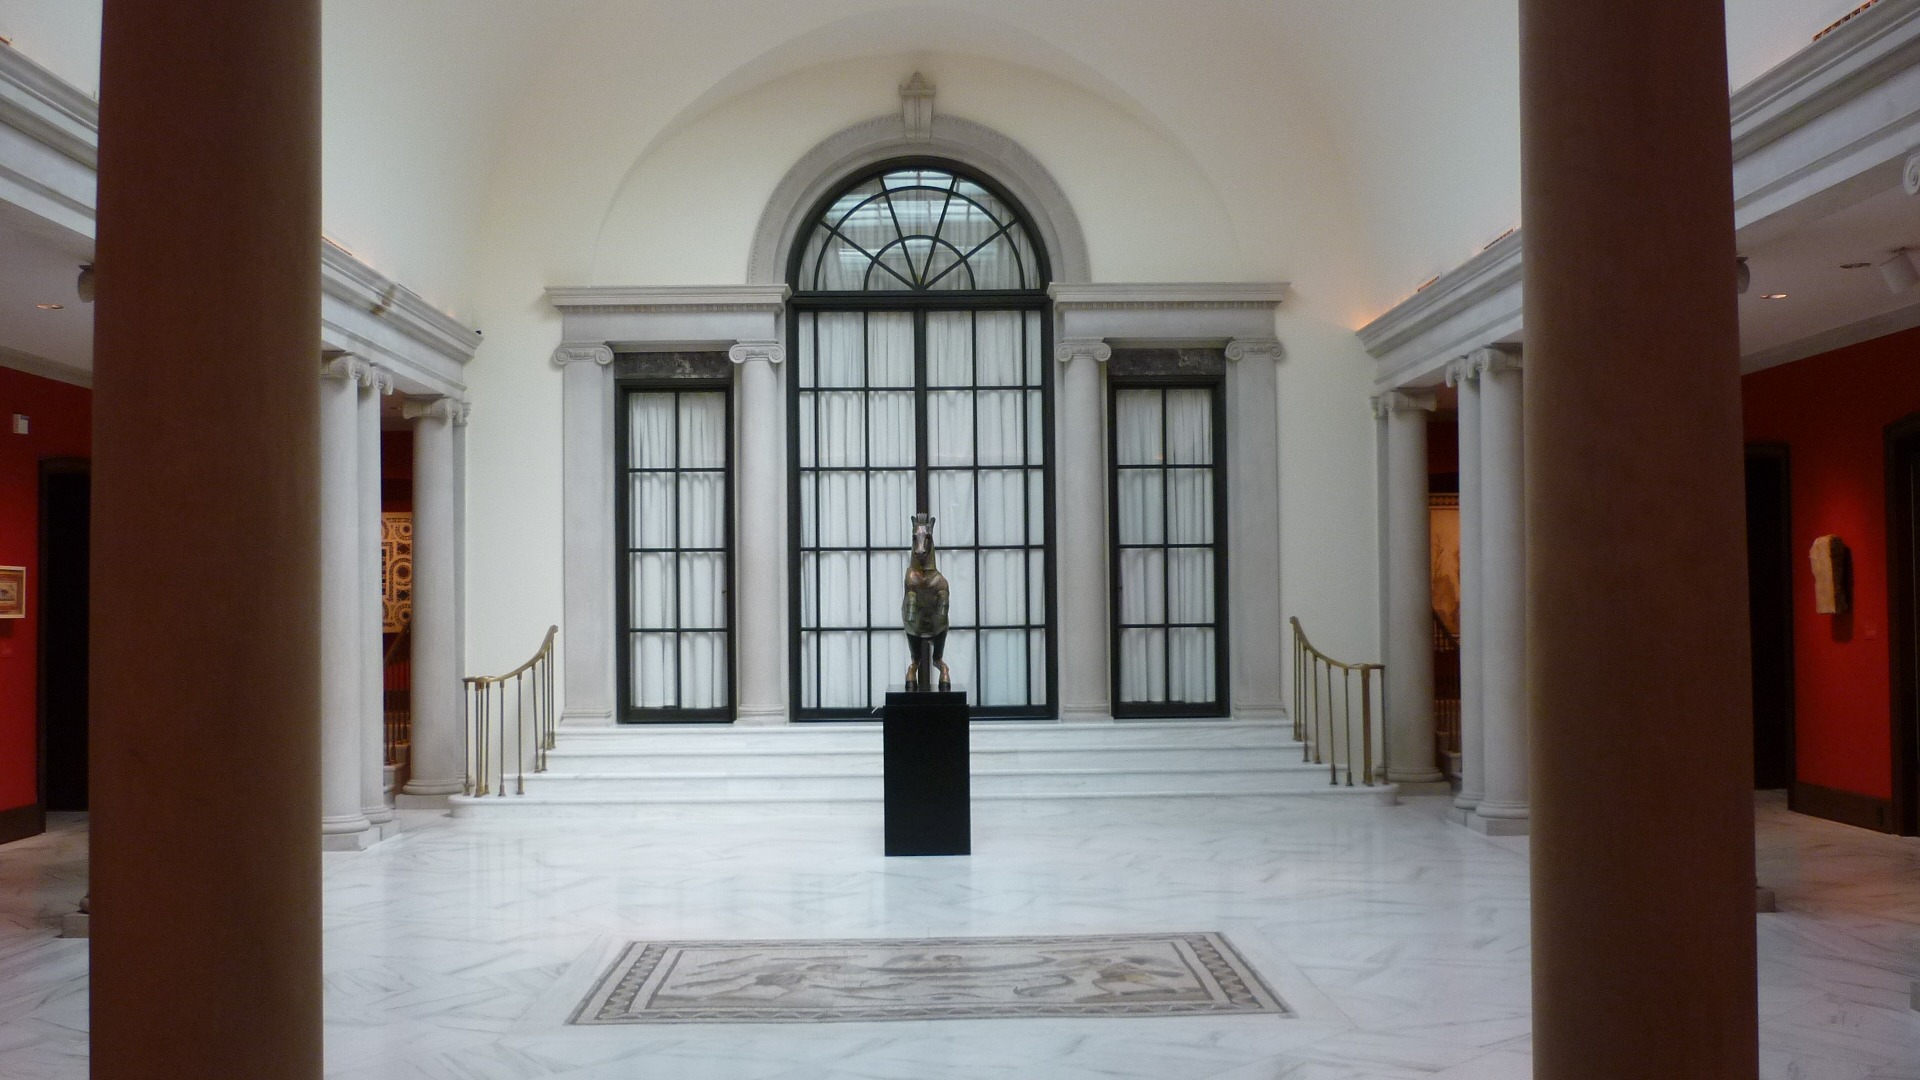
architecture, vintage, building, old, monument, travel, pillar, greek, museum, hall, artist, landmark, chapel, place of worship, artwork, interior design, sculpture, national, art, rome, marble, greece, archeology, british, culture, carved, history, scene, famous, heritage, britain, classic, eastern, tourist attraction, estate, turkish, athens, byzantine, antiquity, finding, symbolic, art gallery, multi ethnic, archeological, byzantine museum